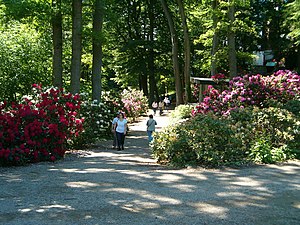
Sofiero slot
Sofieros slotspark
Sofiero er et slot i Helsingborg i det vestlige Skåne. Slottet ligger cirka 5 kilometer nord for byens centrum ved kysten med udsigt over Øresund og til Sjælland. Slottet er omgivet af en stor slotshave. I slotshaven findes cirka 10.000 rododendronbuske af 500 forskellige sorter.